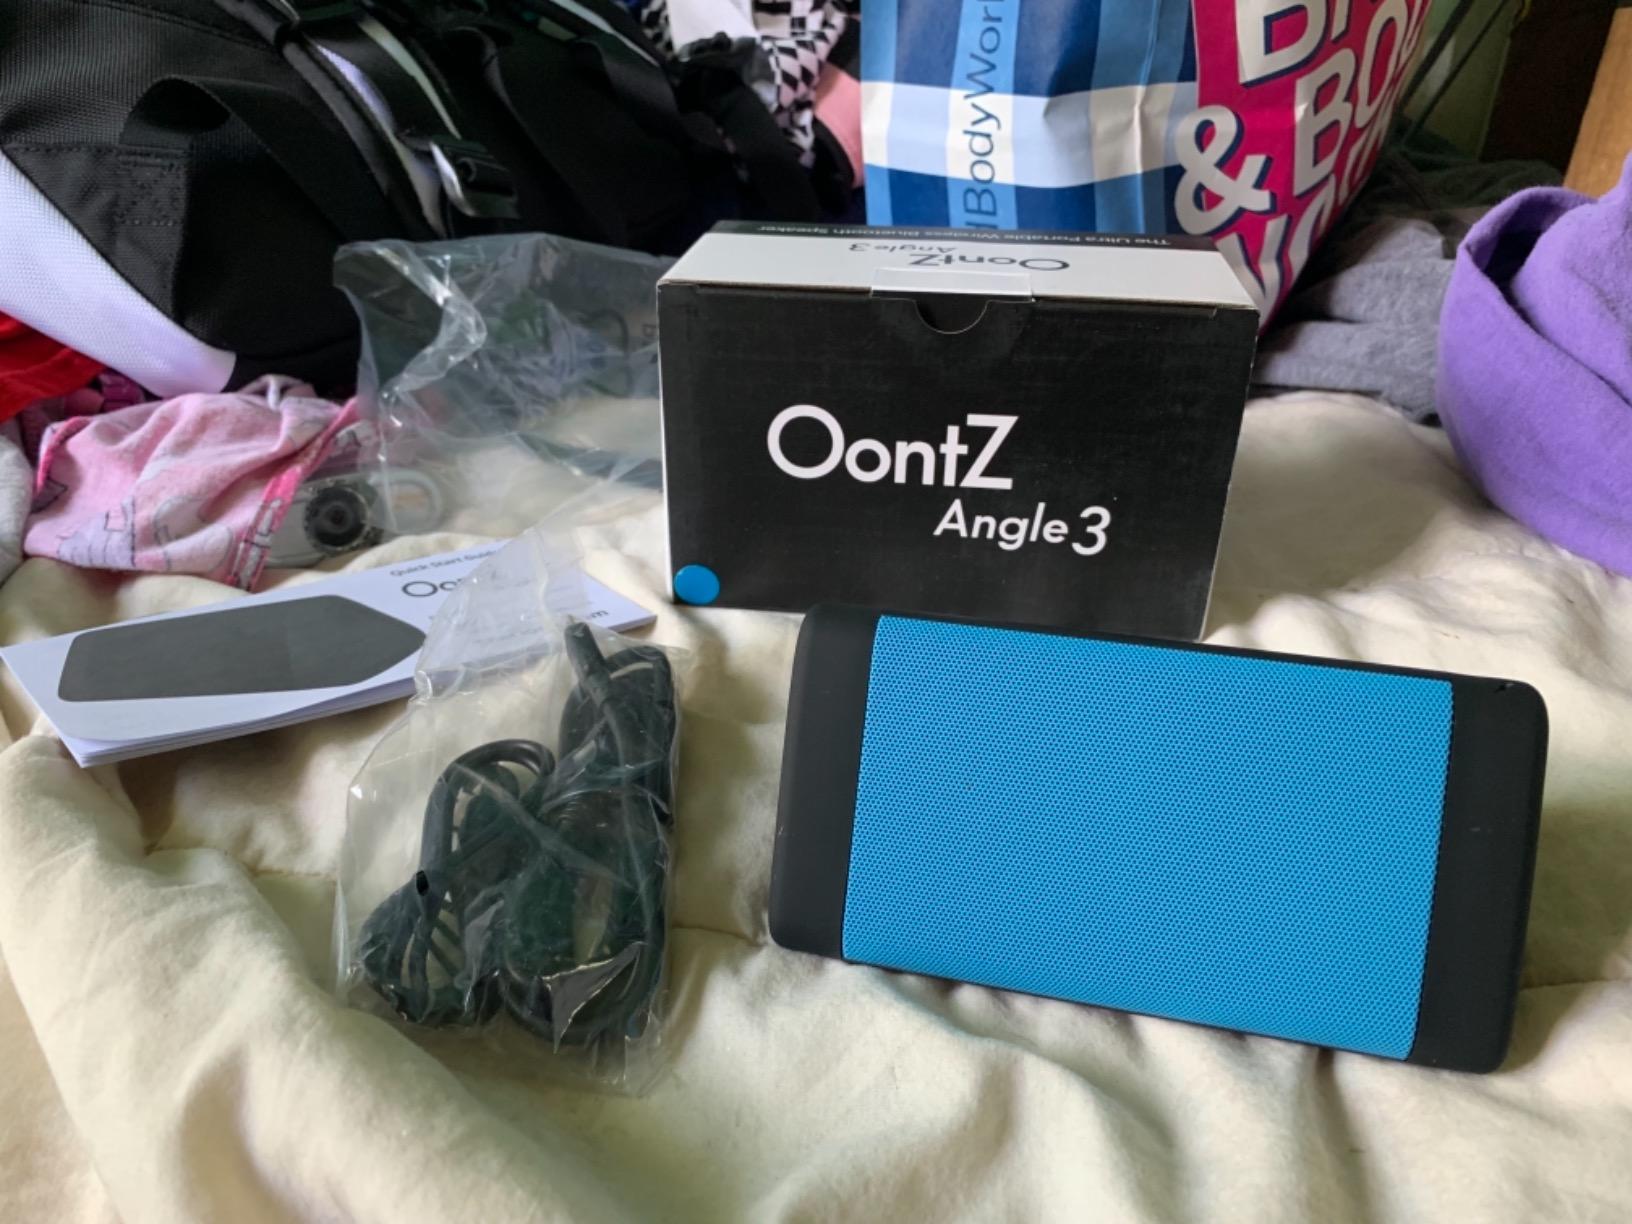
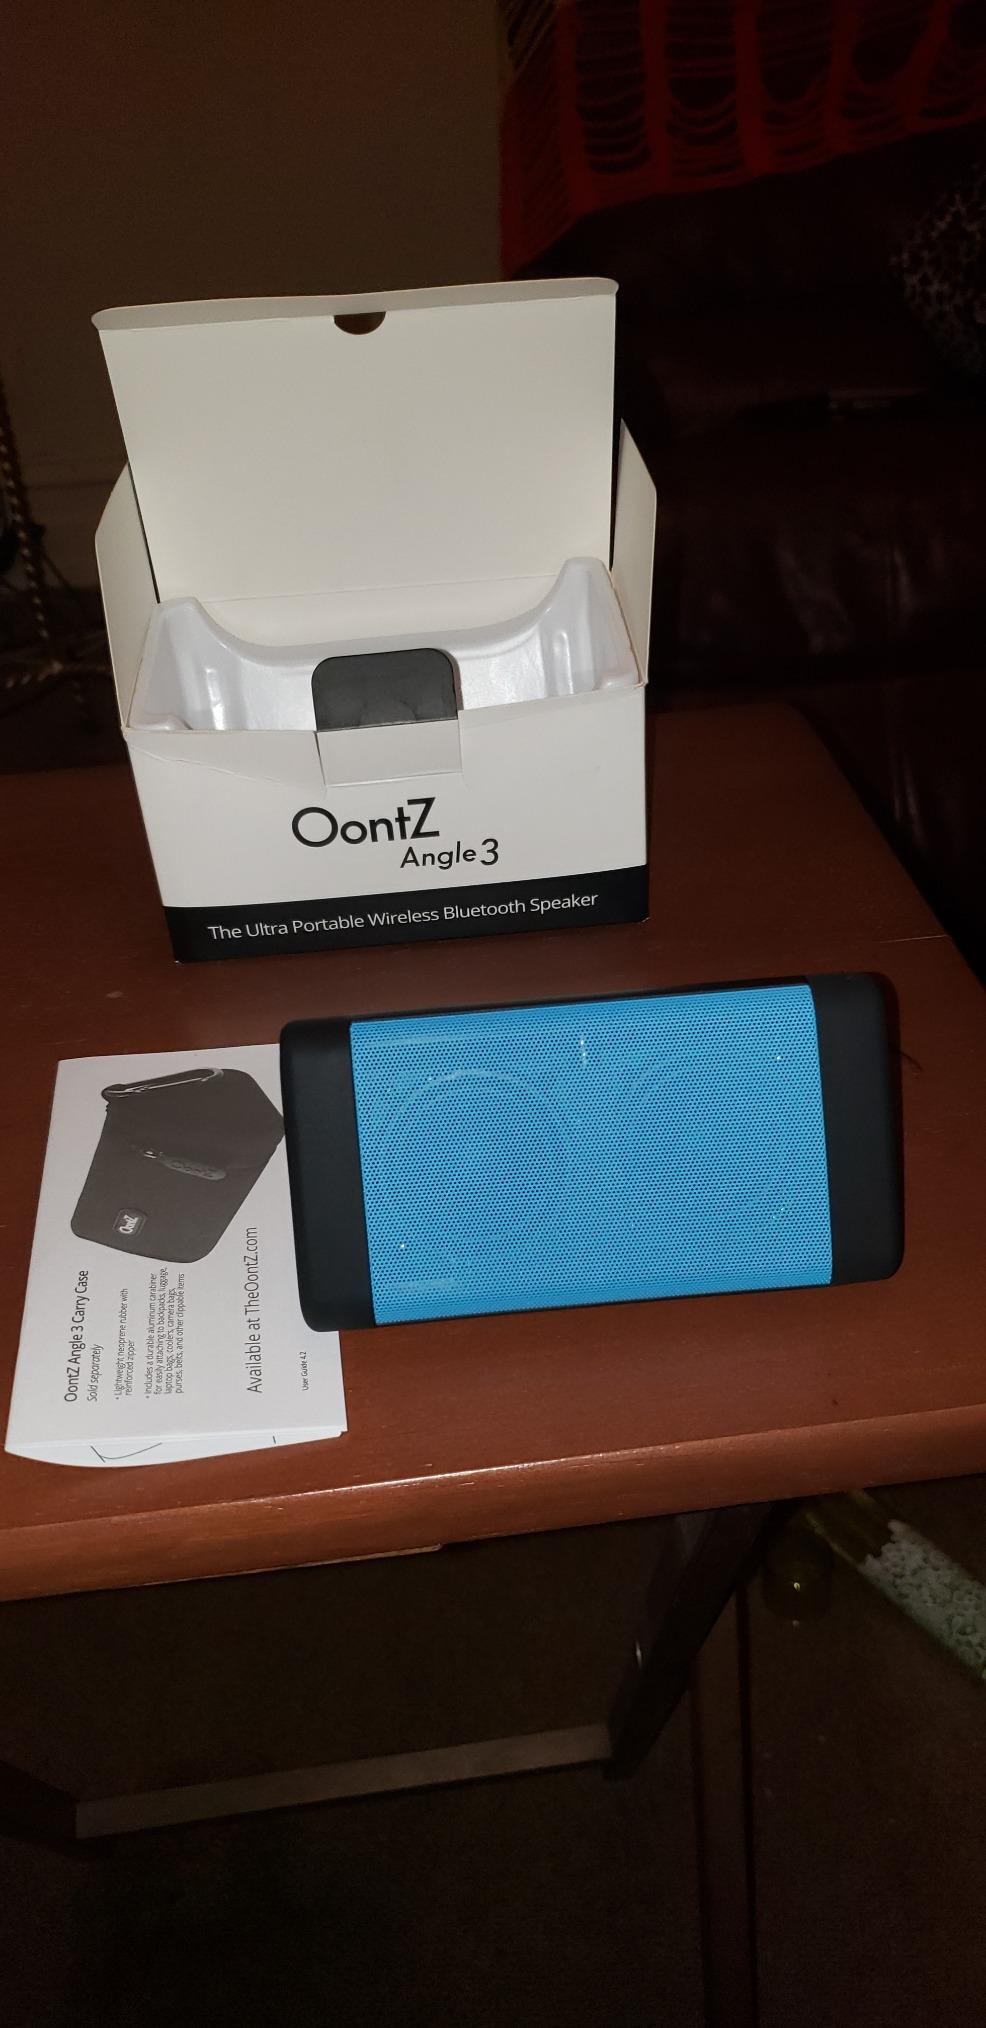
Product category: speaker
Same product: yes